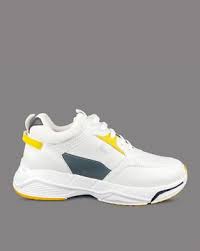
Label: Sneaker